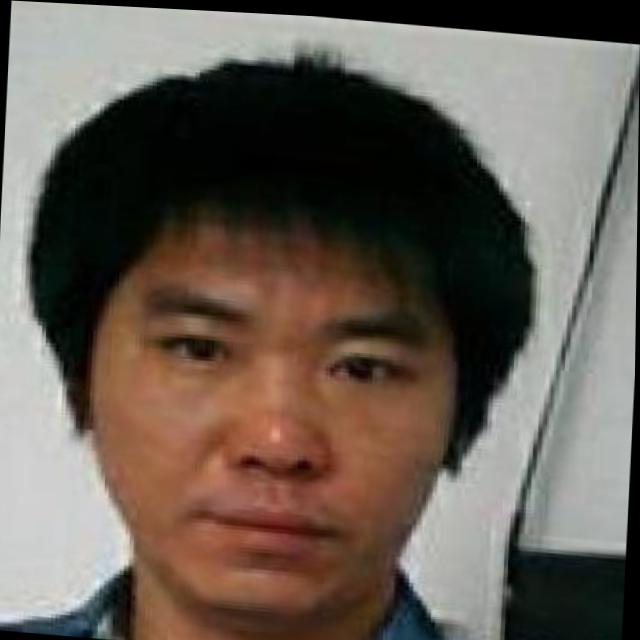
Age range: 21-44